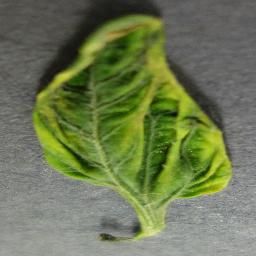
Label: Tomato___Tomato_Yellow_Leaf_Curl_Virus